Fruits Basket (2001 TV series)

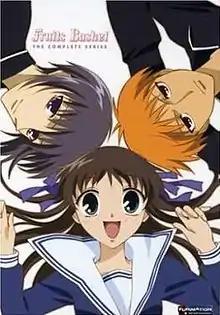
Funimation's release of the "Fruits Basket" complete series

Fruits Basket was adapted into a twenty-six episode anime series by Studio Deen and premiered in Japan on TV Tokyo on July 5 with the final episode airing on December 27, 2001. Based on the twenty-three volume manga series "Fruits Basket" written by Natsuki Takaya, the series tells the story of Tohru Honda, an orphan girl living in a tent so as not to trouble anyone. After meeting Yuki, Kyo, and Shigure Sohma (who later ask her to do their housework in exchange for a room to stay in), she learns thirteen members of the Sohma family are possessed by the animals of the Chinese zodiac legend and cursed to turn into their animal forms if they embrace anyone of the opposite sex or if their bodies are under great stress. The series was directed by Akitaro Daichi. Funimation aired the series, in dubbed English, on their anime television channel as well as on Colours TV.